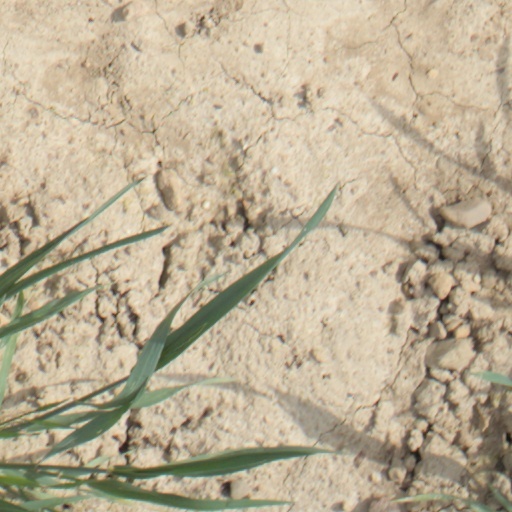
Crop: wheat